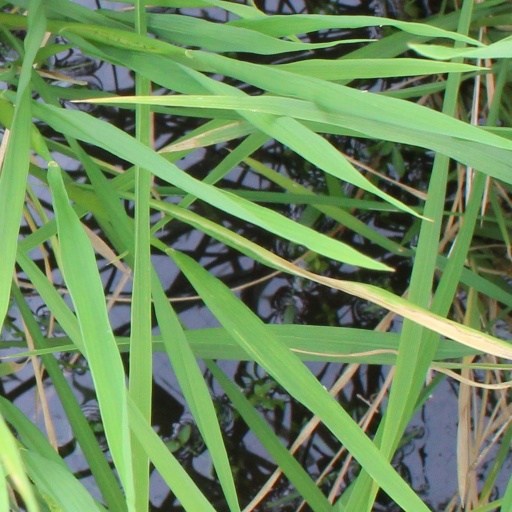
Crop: rice